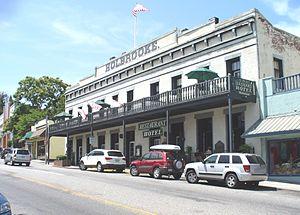
Grass Valley est une municipalité américaine du comté de Nevada, en Californie, dans les montagnes à l'est de Sacramento. Elle fut fondée au moment de la ruée vers l'or en Californie. Le recensement de 2010 y dénombrait 12 860 habitants.